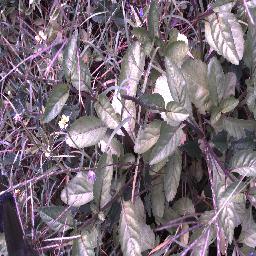
Label: snake_weed